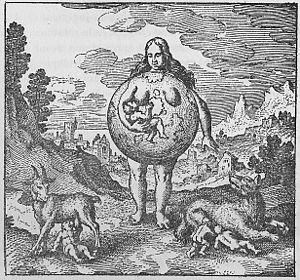
La Table d’émeraude est un des textes les plus célèbres de la littérature alchimique et hermétique. C’est un texte très court, composé d'une douzaine de formules allégoriques et obscures, dont la fameuse correspondance entre le macrocosme et le microcosme : Ce qui est en bas est comme ce qui est en haut, et ce qui est en haut est comme ce qui est en bas.